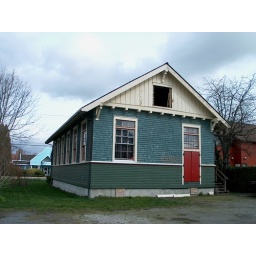
Looks like this building may have been a one room school house early in it's life